Buddleja davidii

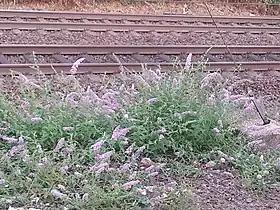
"Buddleja davidii" self-sown along a railroad right-of-way at Düsseldorf, Germany (2016)

"Buddleja davidii" has been designated as an invasive species or a "noxious weed" in a number of countries in temperate regions, including the United Kingdom, the Republic of Ireland and New Zealand. It is naturalized in Australia and in many cities of central and southern Europe, where it can spread on open land, railway lines, urban areas and in gardens.